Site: brandenburg
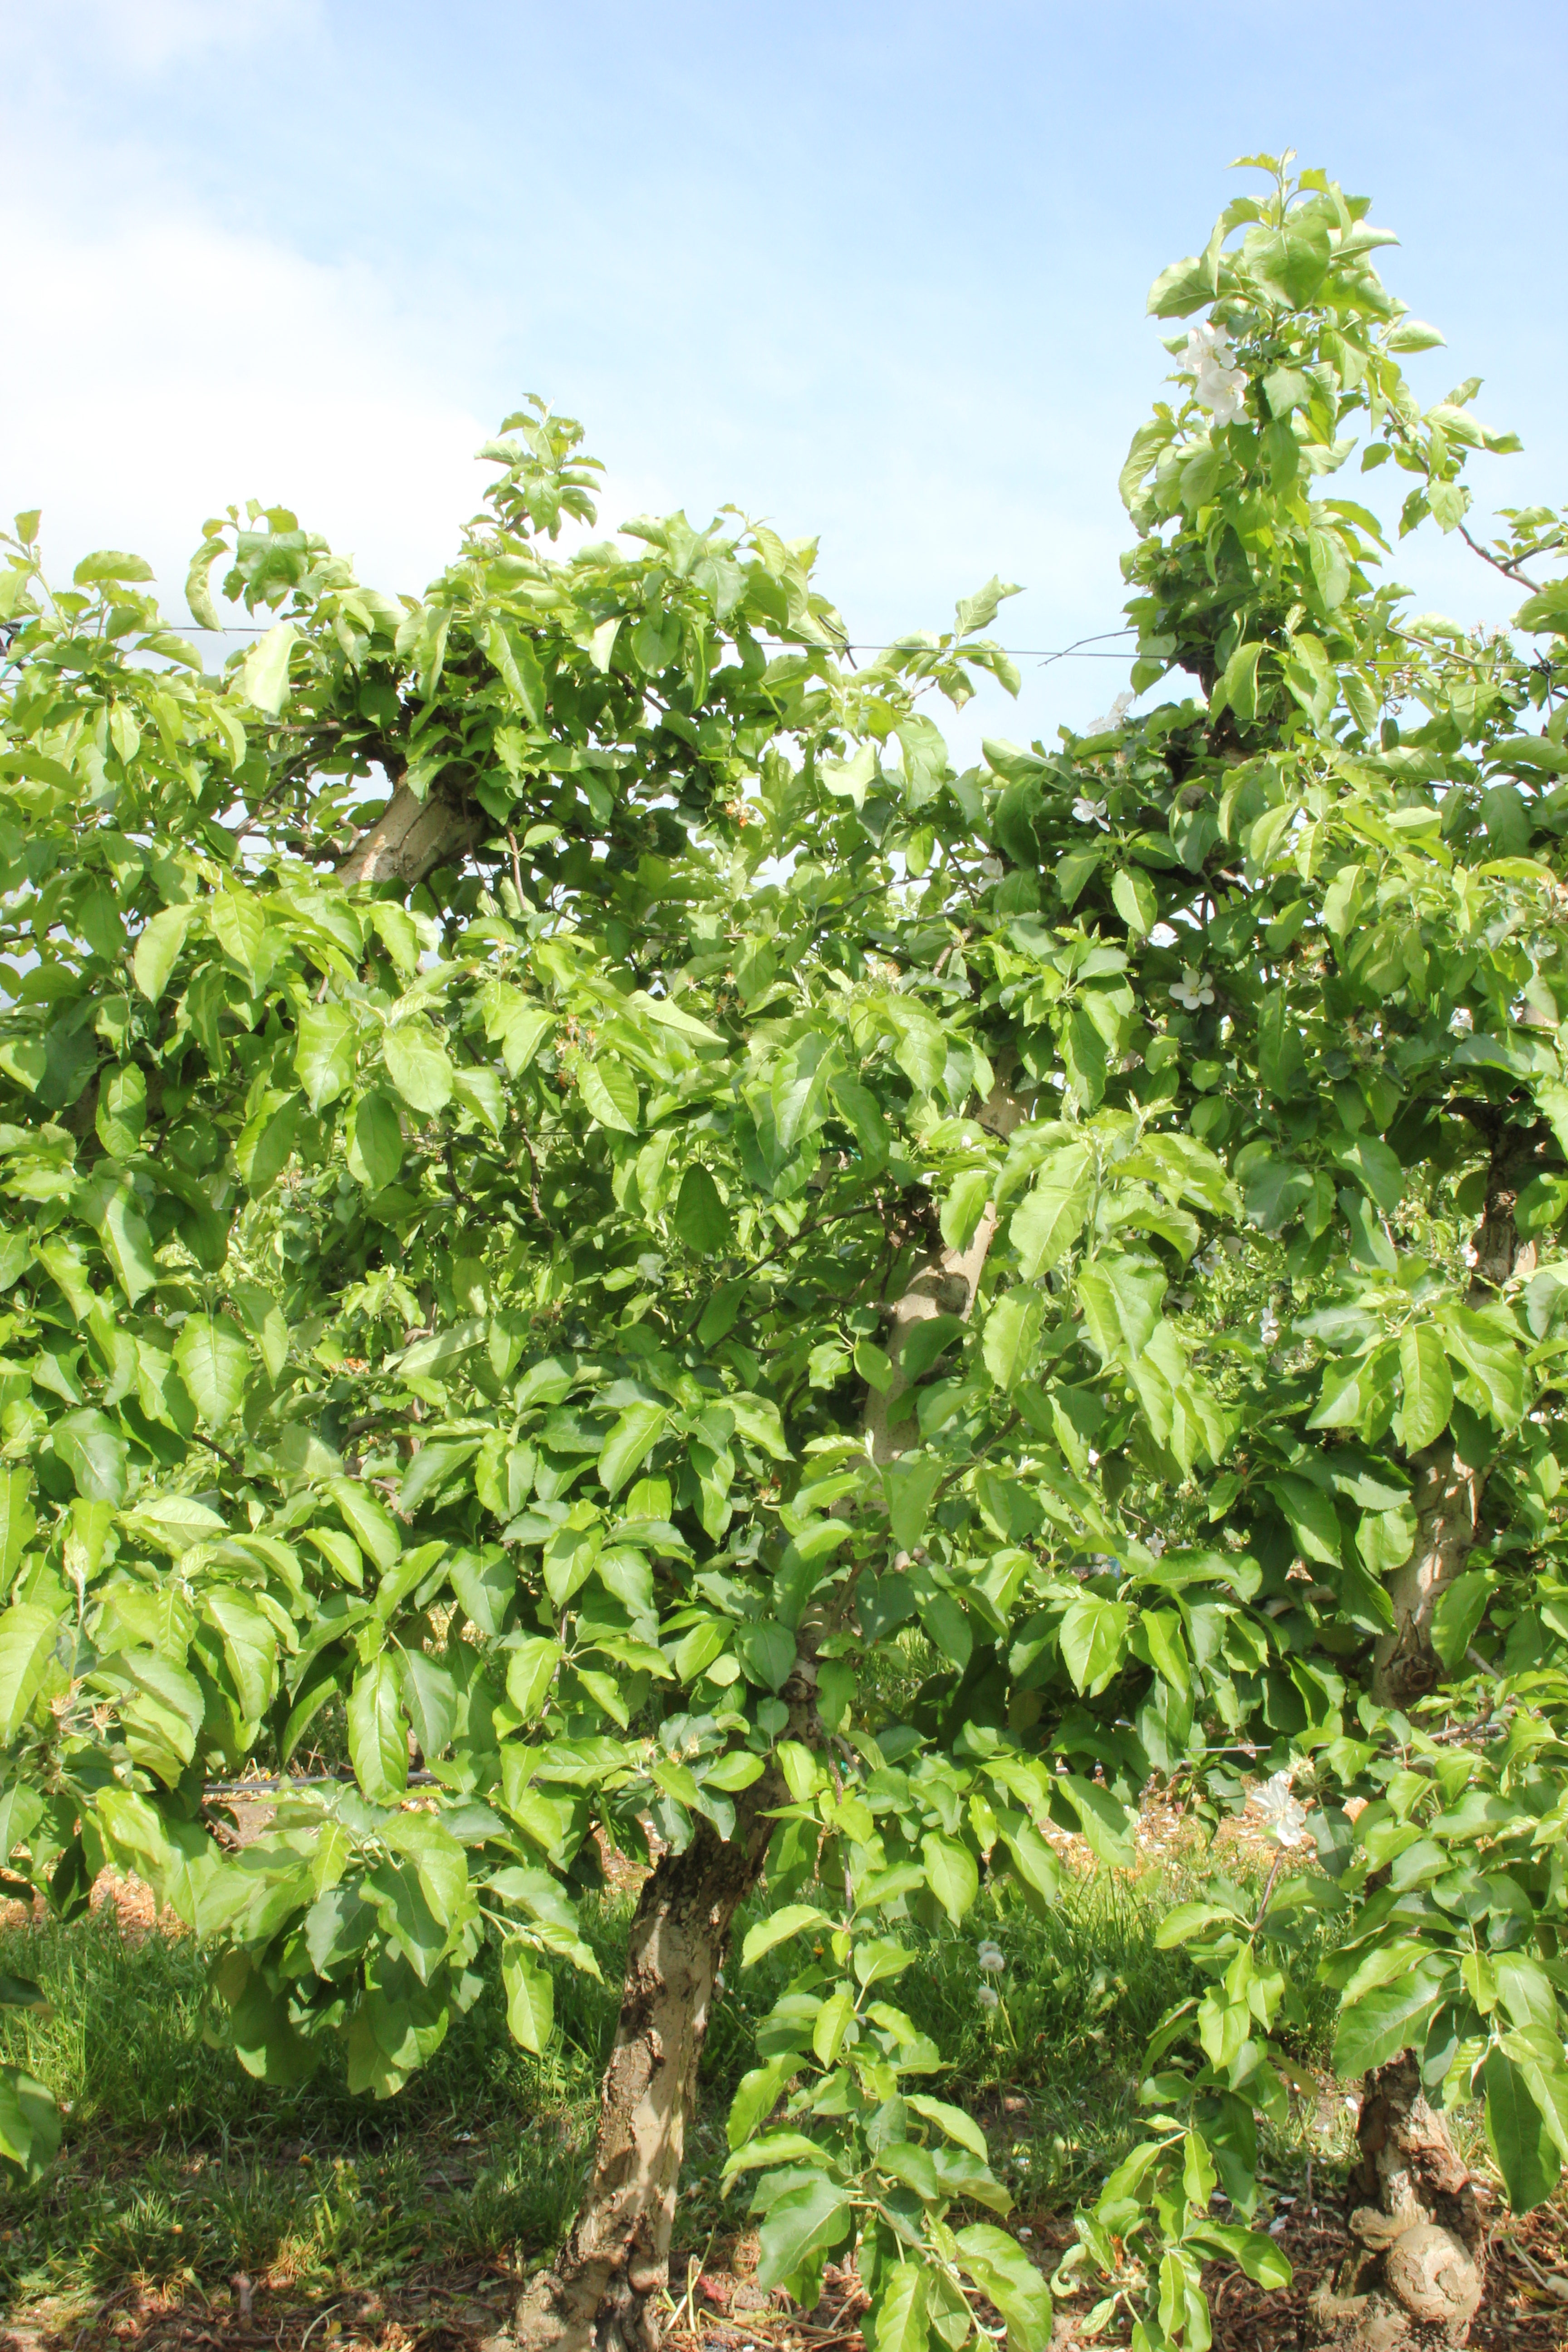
Growth stage (BBCH 67): Flowering